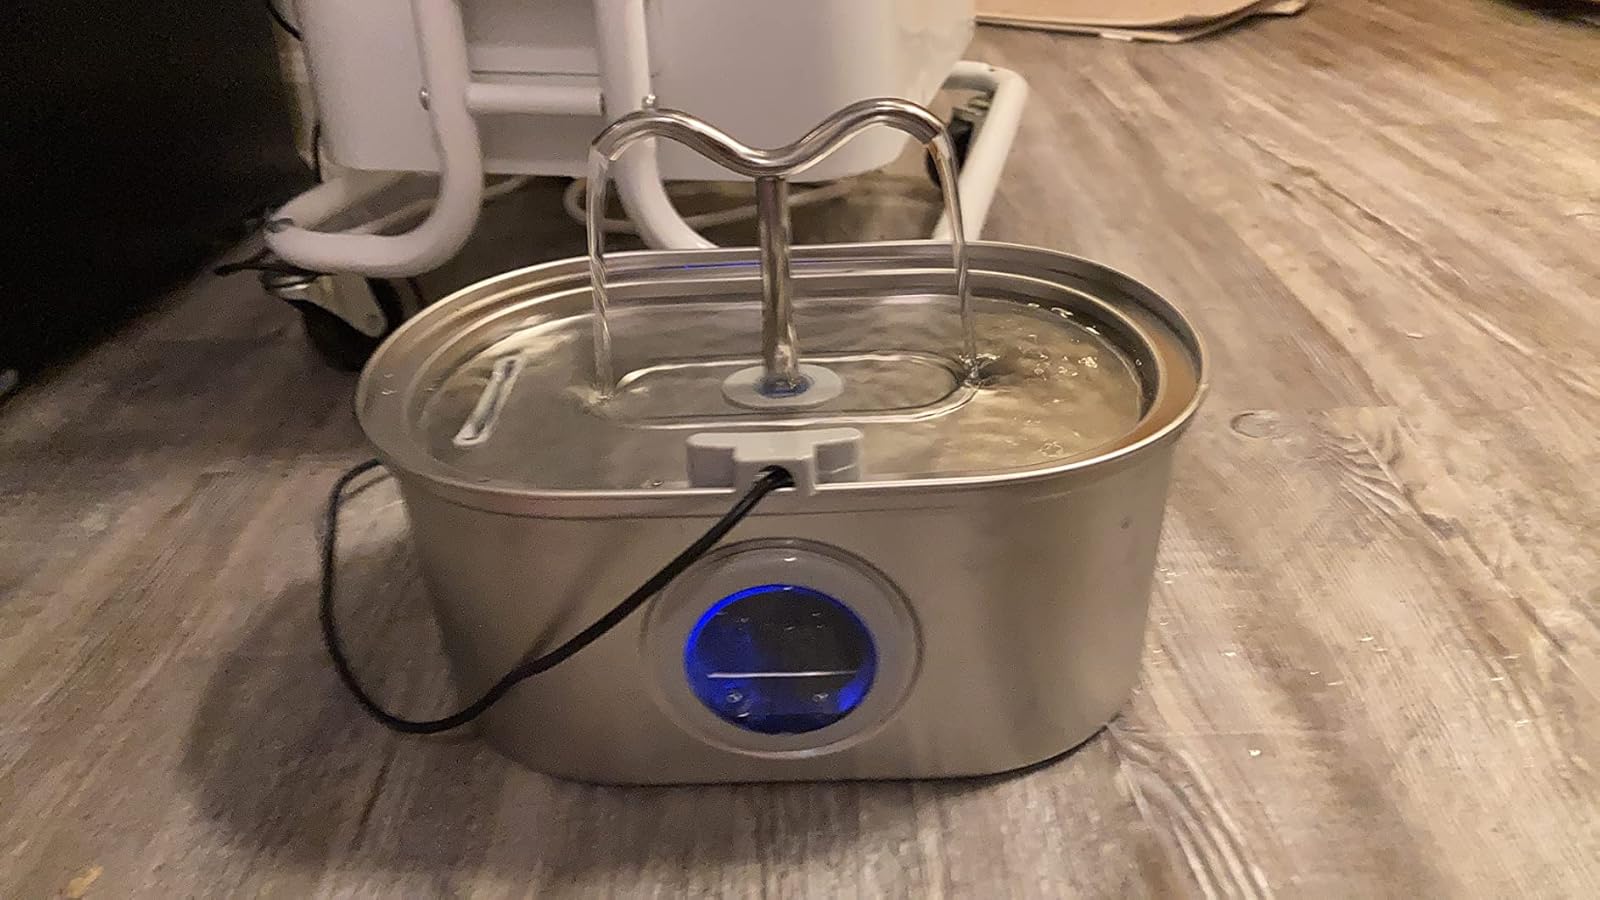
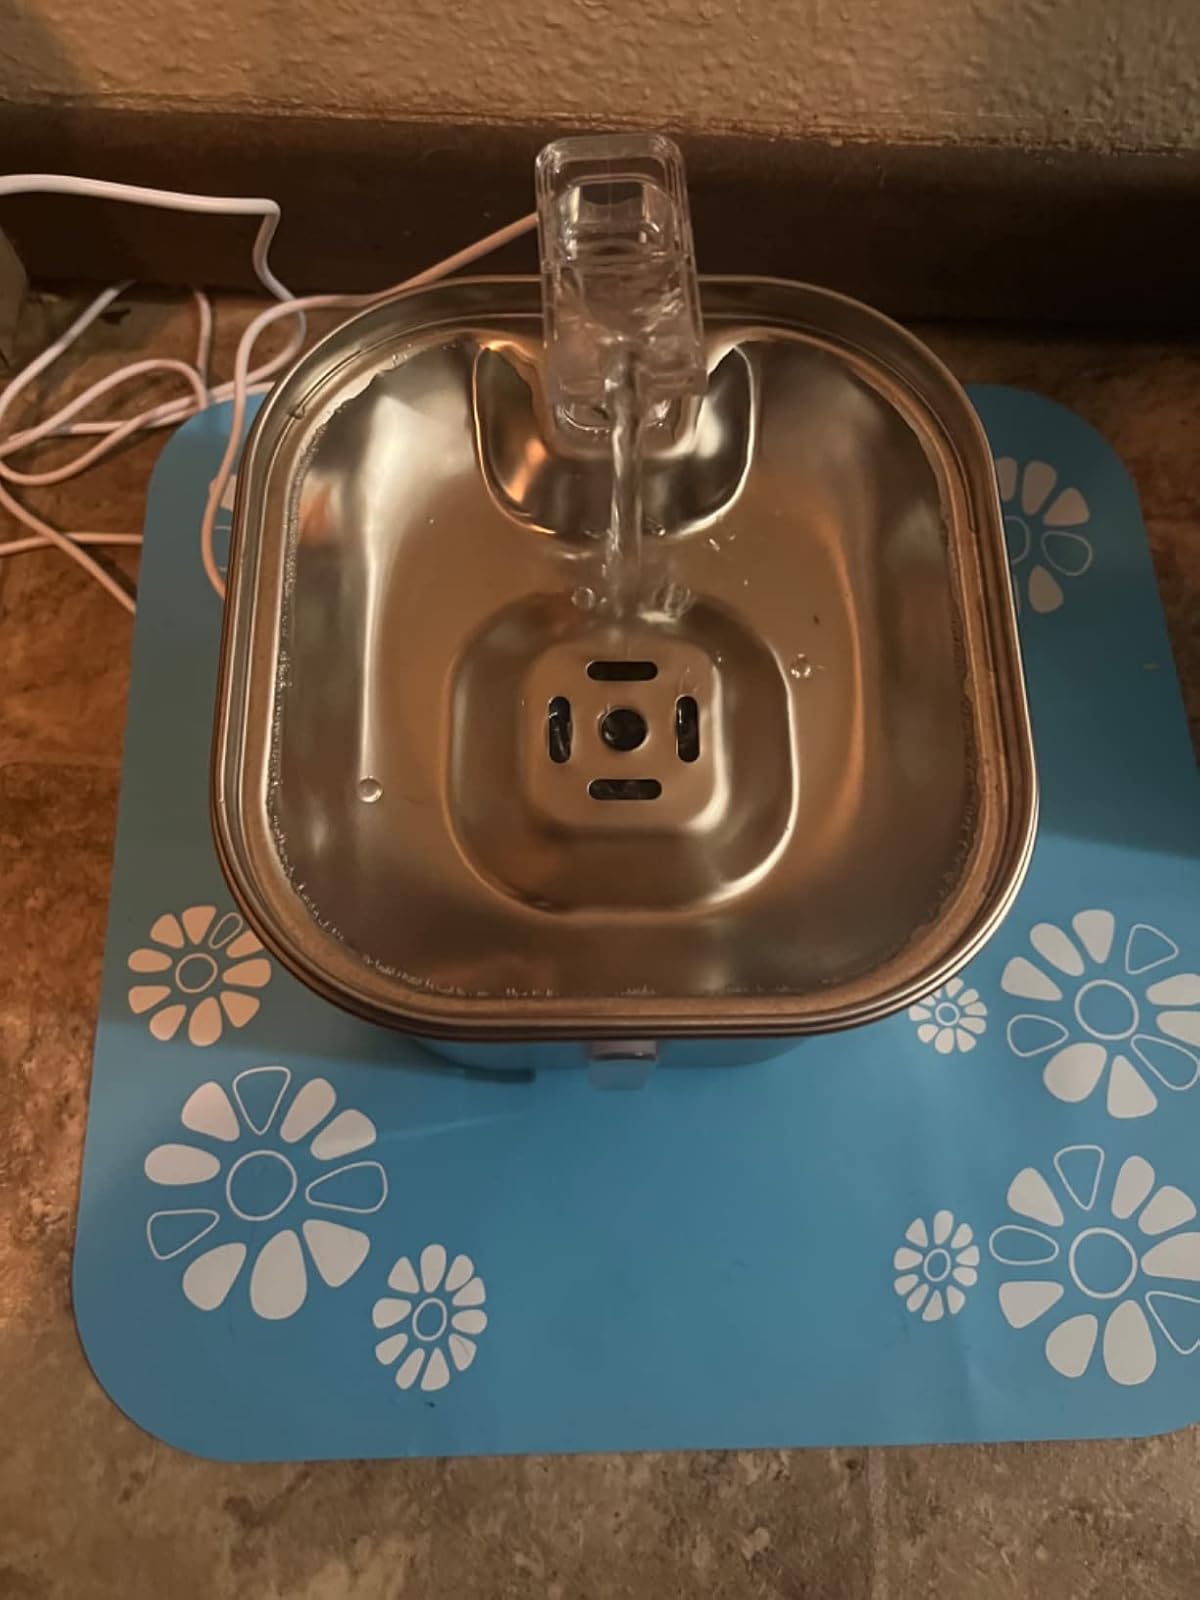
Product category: items_bowl
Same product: no